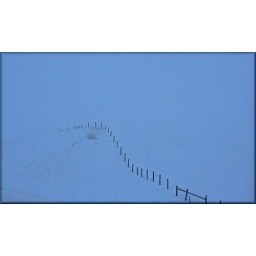
A fence stands out against the fog - photo taken from car window.